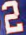
Number: 2